Reign of Ferdinand VII of Spain

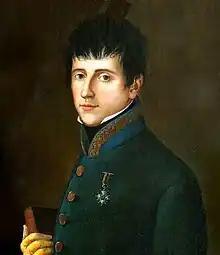
Lieutenant-colonel Rafael del Riego, later promoted to general, led the pronunciamiento that bears his name and put an end to the absolutist "Sexenio".

On March 19, 1808, King Charles IV abdicated in favor of his son Ferdinand, Prince of Asturias, under pressure during the Aranjuez uprising orchestrated by the aristocratic faction, or Fernandinos, which also led to the fall of Manuel Godoy, the king's favored minister. Napoleon Bonaparte, whose troops had entered Spain under the Treaty of Fontainebleau (1807) to invade Portugal but whose intention to dominate Spain became increasingly evident, decided to intervene in the Spanish dynastic crisis. Marshal Joachim Murat's troops had entered Madrid on March 23. Napoleon secured the presence of Charles IV, Ferdinand VII, and other royal family members in Bayonne. Ferdinand arrived on April 20, followed by his parents on April 30. News of the royal family's departure to Bayonne sparked the antifrench uprising in Madrid on May 2, later known as the "Dos de Mayo Uprising." This rebellion spread to other regions, where "juntas" or councils assumed power, marking the start of what would become the Peninsular War (Spanish War of Independence).